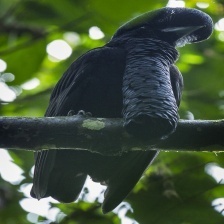
Species: UMBRELLA BIRD
Scientific name: CEPHALOPTERUS